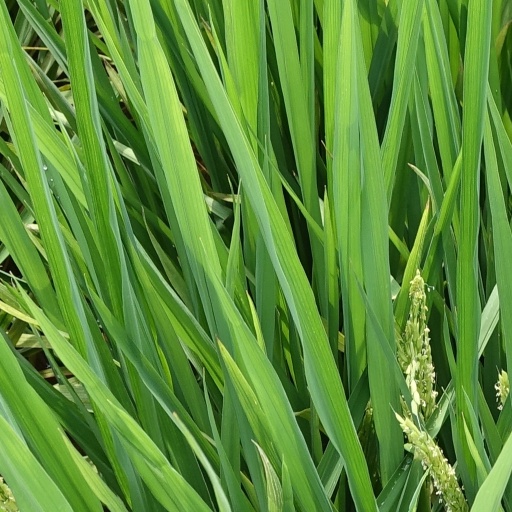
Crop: rice